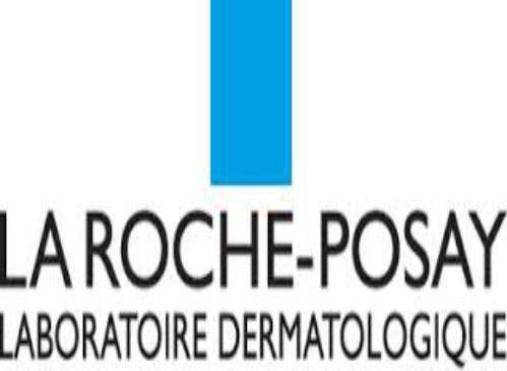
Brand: la roche-posay
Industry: Necessities